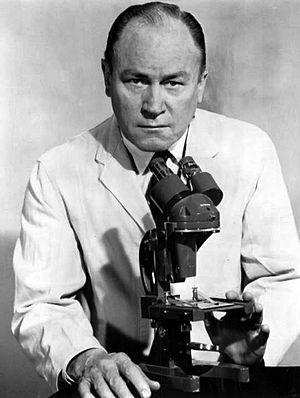
The Bold Ones: The New Doctors est une série télévisée américaine en 44 épisodes de 60 minutes, créée par Steven Bochco, Paul Mason et Richard Landau et diffusée sur le réseau NBC du 14 septembre 1969 au 4 mai 1973.
E. G. Marshall, de son vrai nom Everett Eugene Grunz, est un acteur américain né le 18 juin 1914 à Owatonna et mort le 24 août 1998 à Bedford.